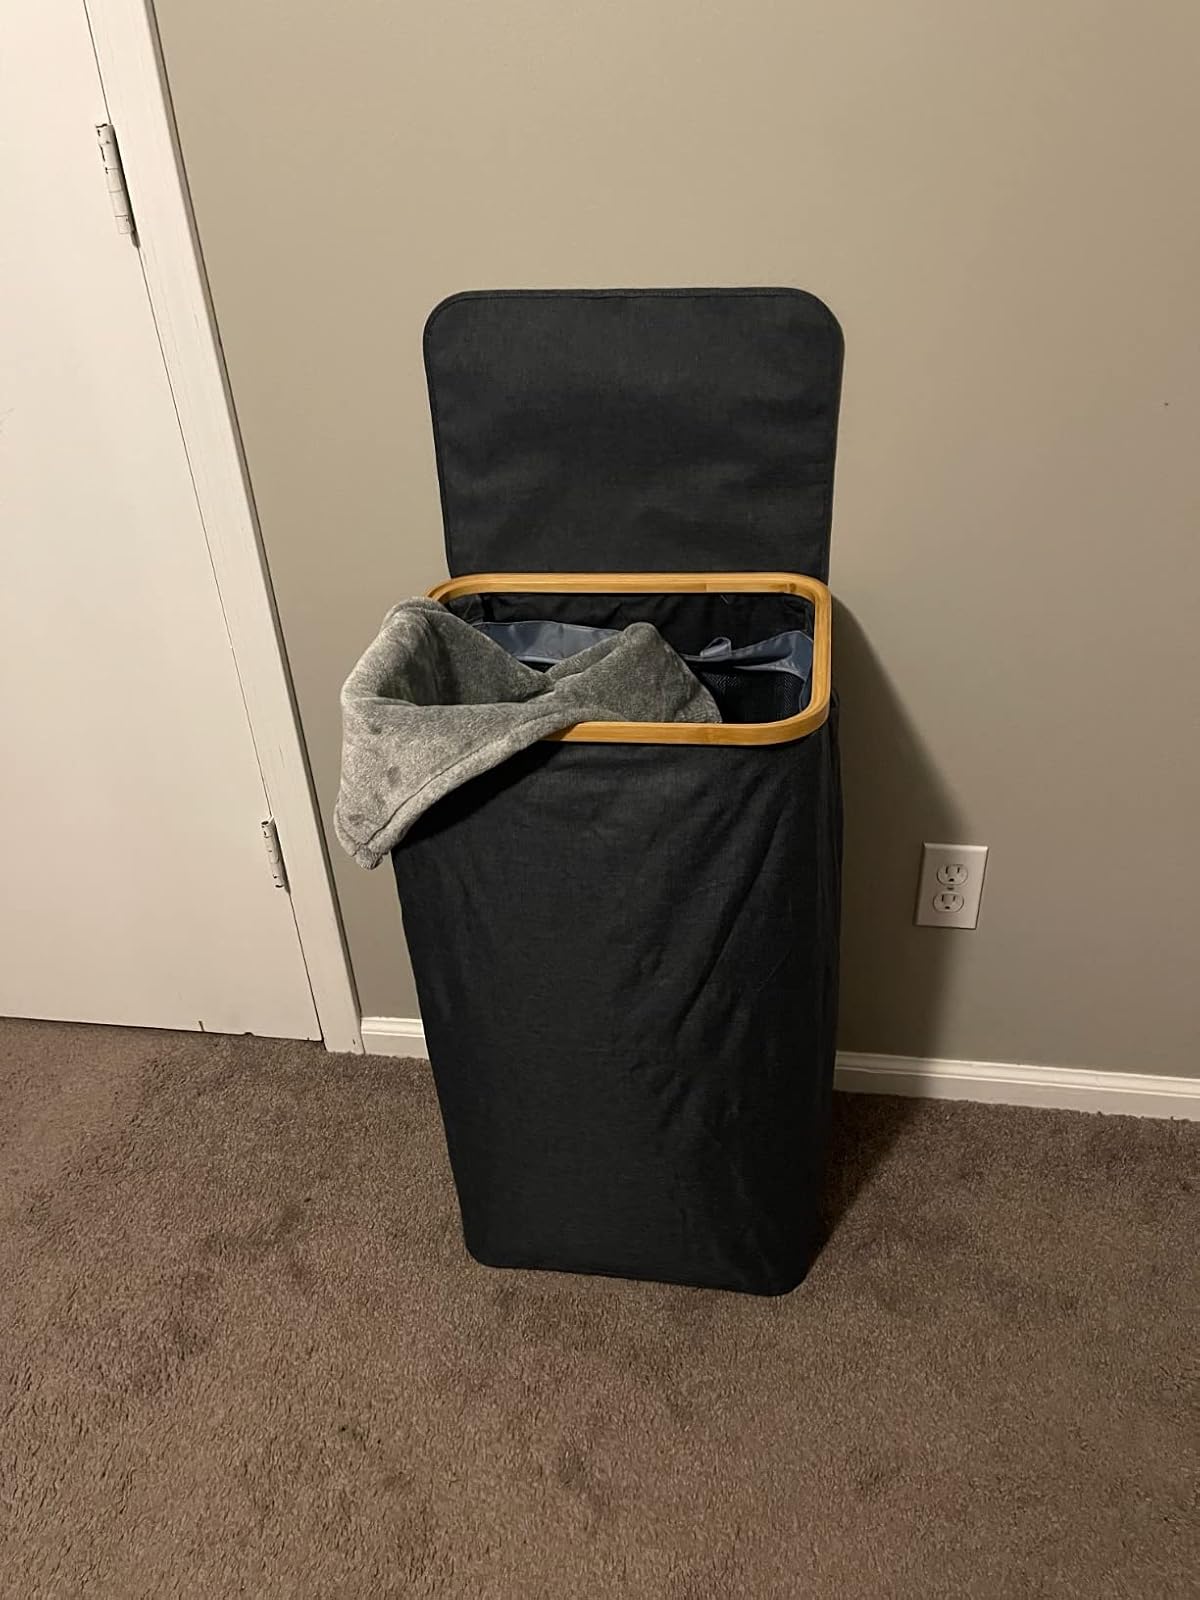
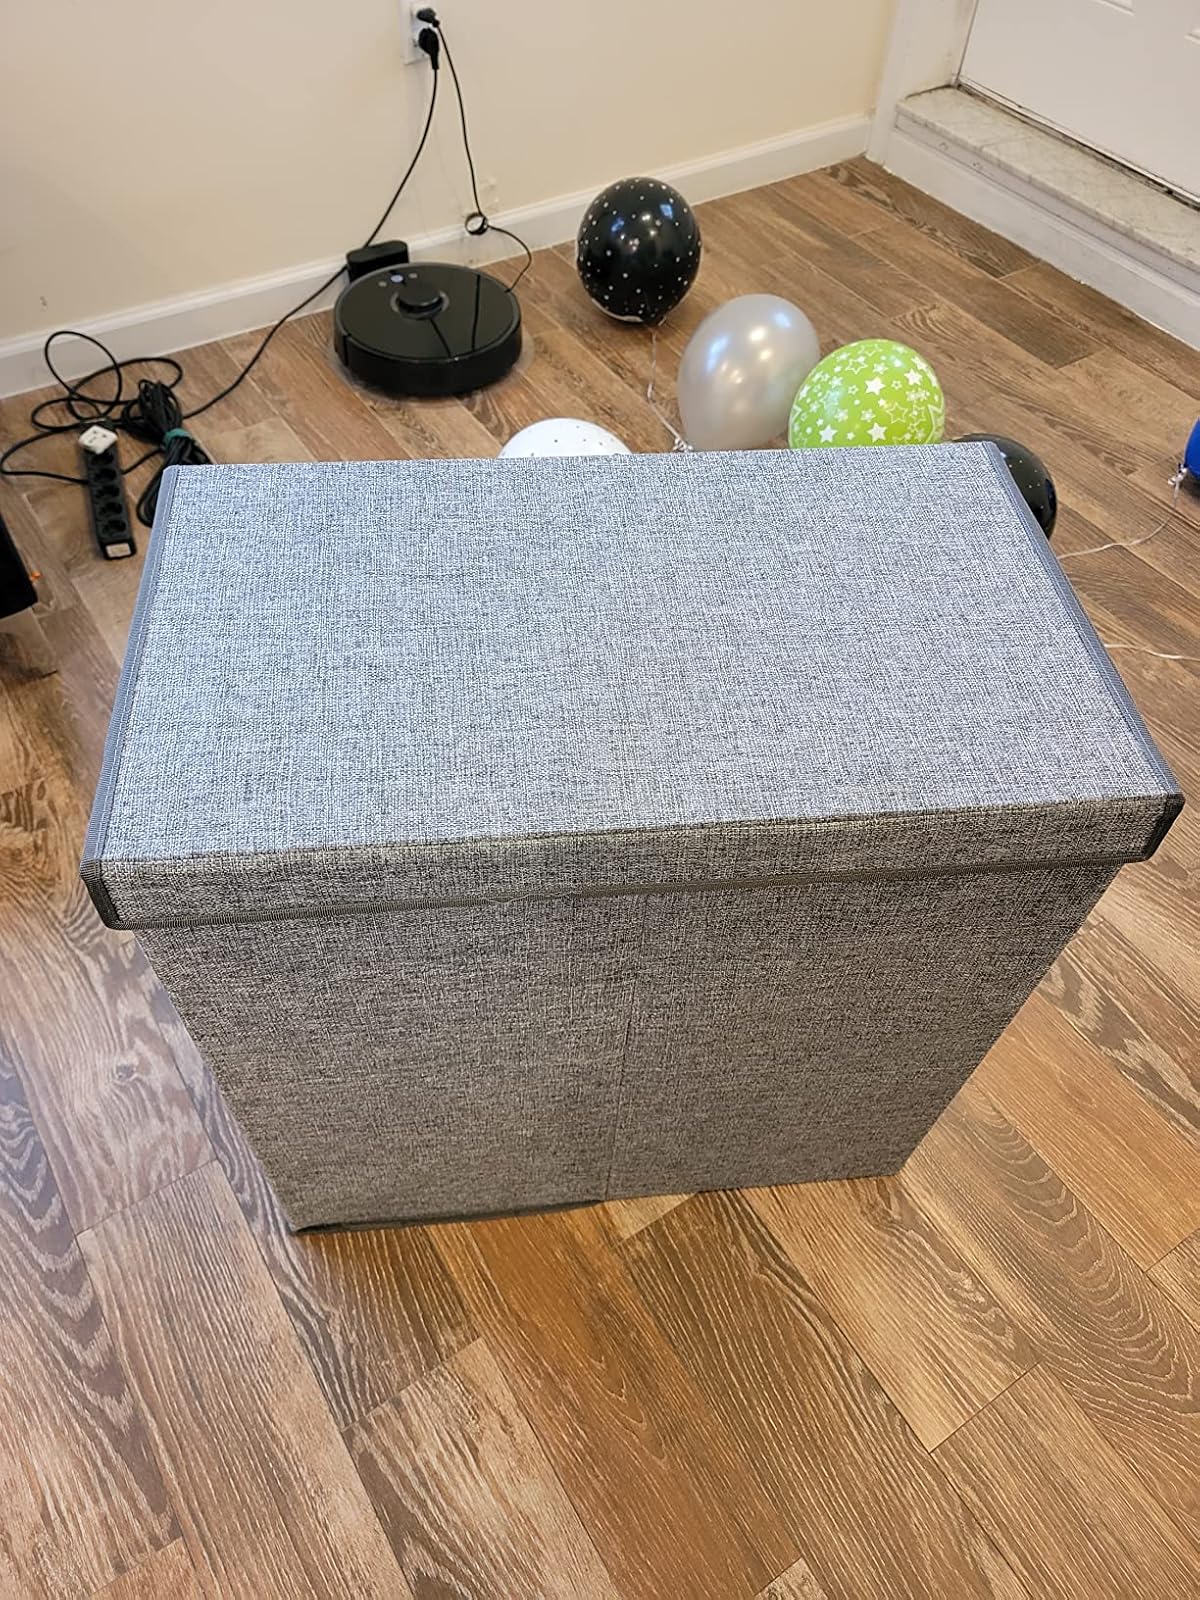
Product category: items_hamper
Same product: no